Pat Paulsen

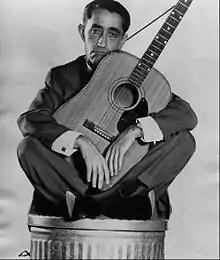
1965 publicity photo of Paulsen

Paulsen developed a solo act, appearing as a comedic guitarist in various clubs on the West Coast and in New York City. He met the Smothers Brothers during an appearance in San Francisco. "The Smothers Brothers Comedy Hour" premiered in 1967, and Paulsen said that he was hired because he sold them inexpensive songs and would run errands. At first, he was cast as their editorialist, but his deadpan, double-talk comments on the issues of the day propelled him into the national spotlight. His work on "The Smothers Brothers' Comedy Hour" earned him an Emmy Award in 1968.